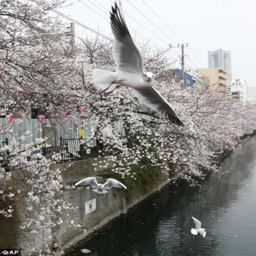
seagulls fly over the blooming cherry blossoms along river